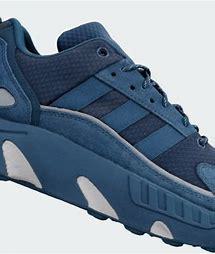
Brand: Adidas
Model: ZX 22 Boost